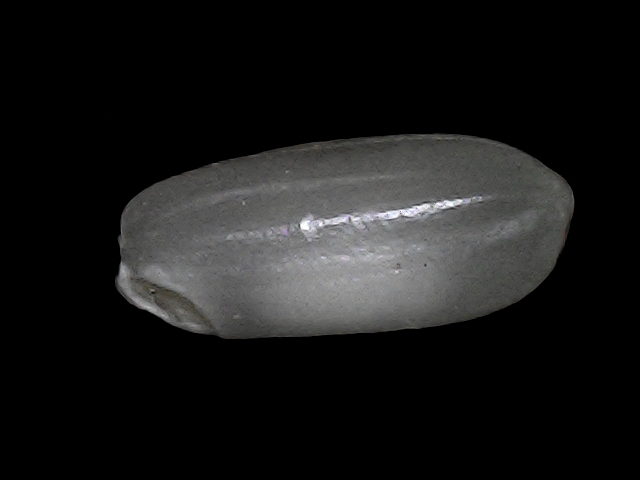
Rice variety: BRRI74